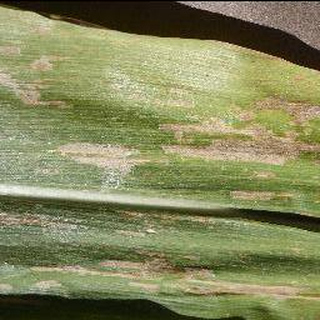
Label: corn_cercospora_leaf_spot